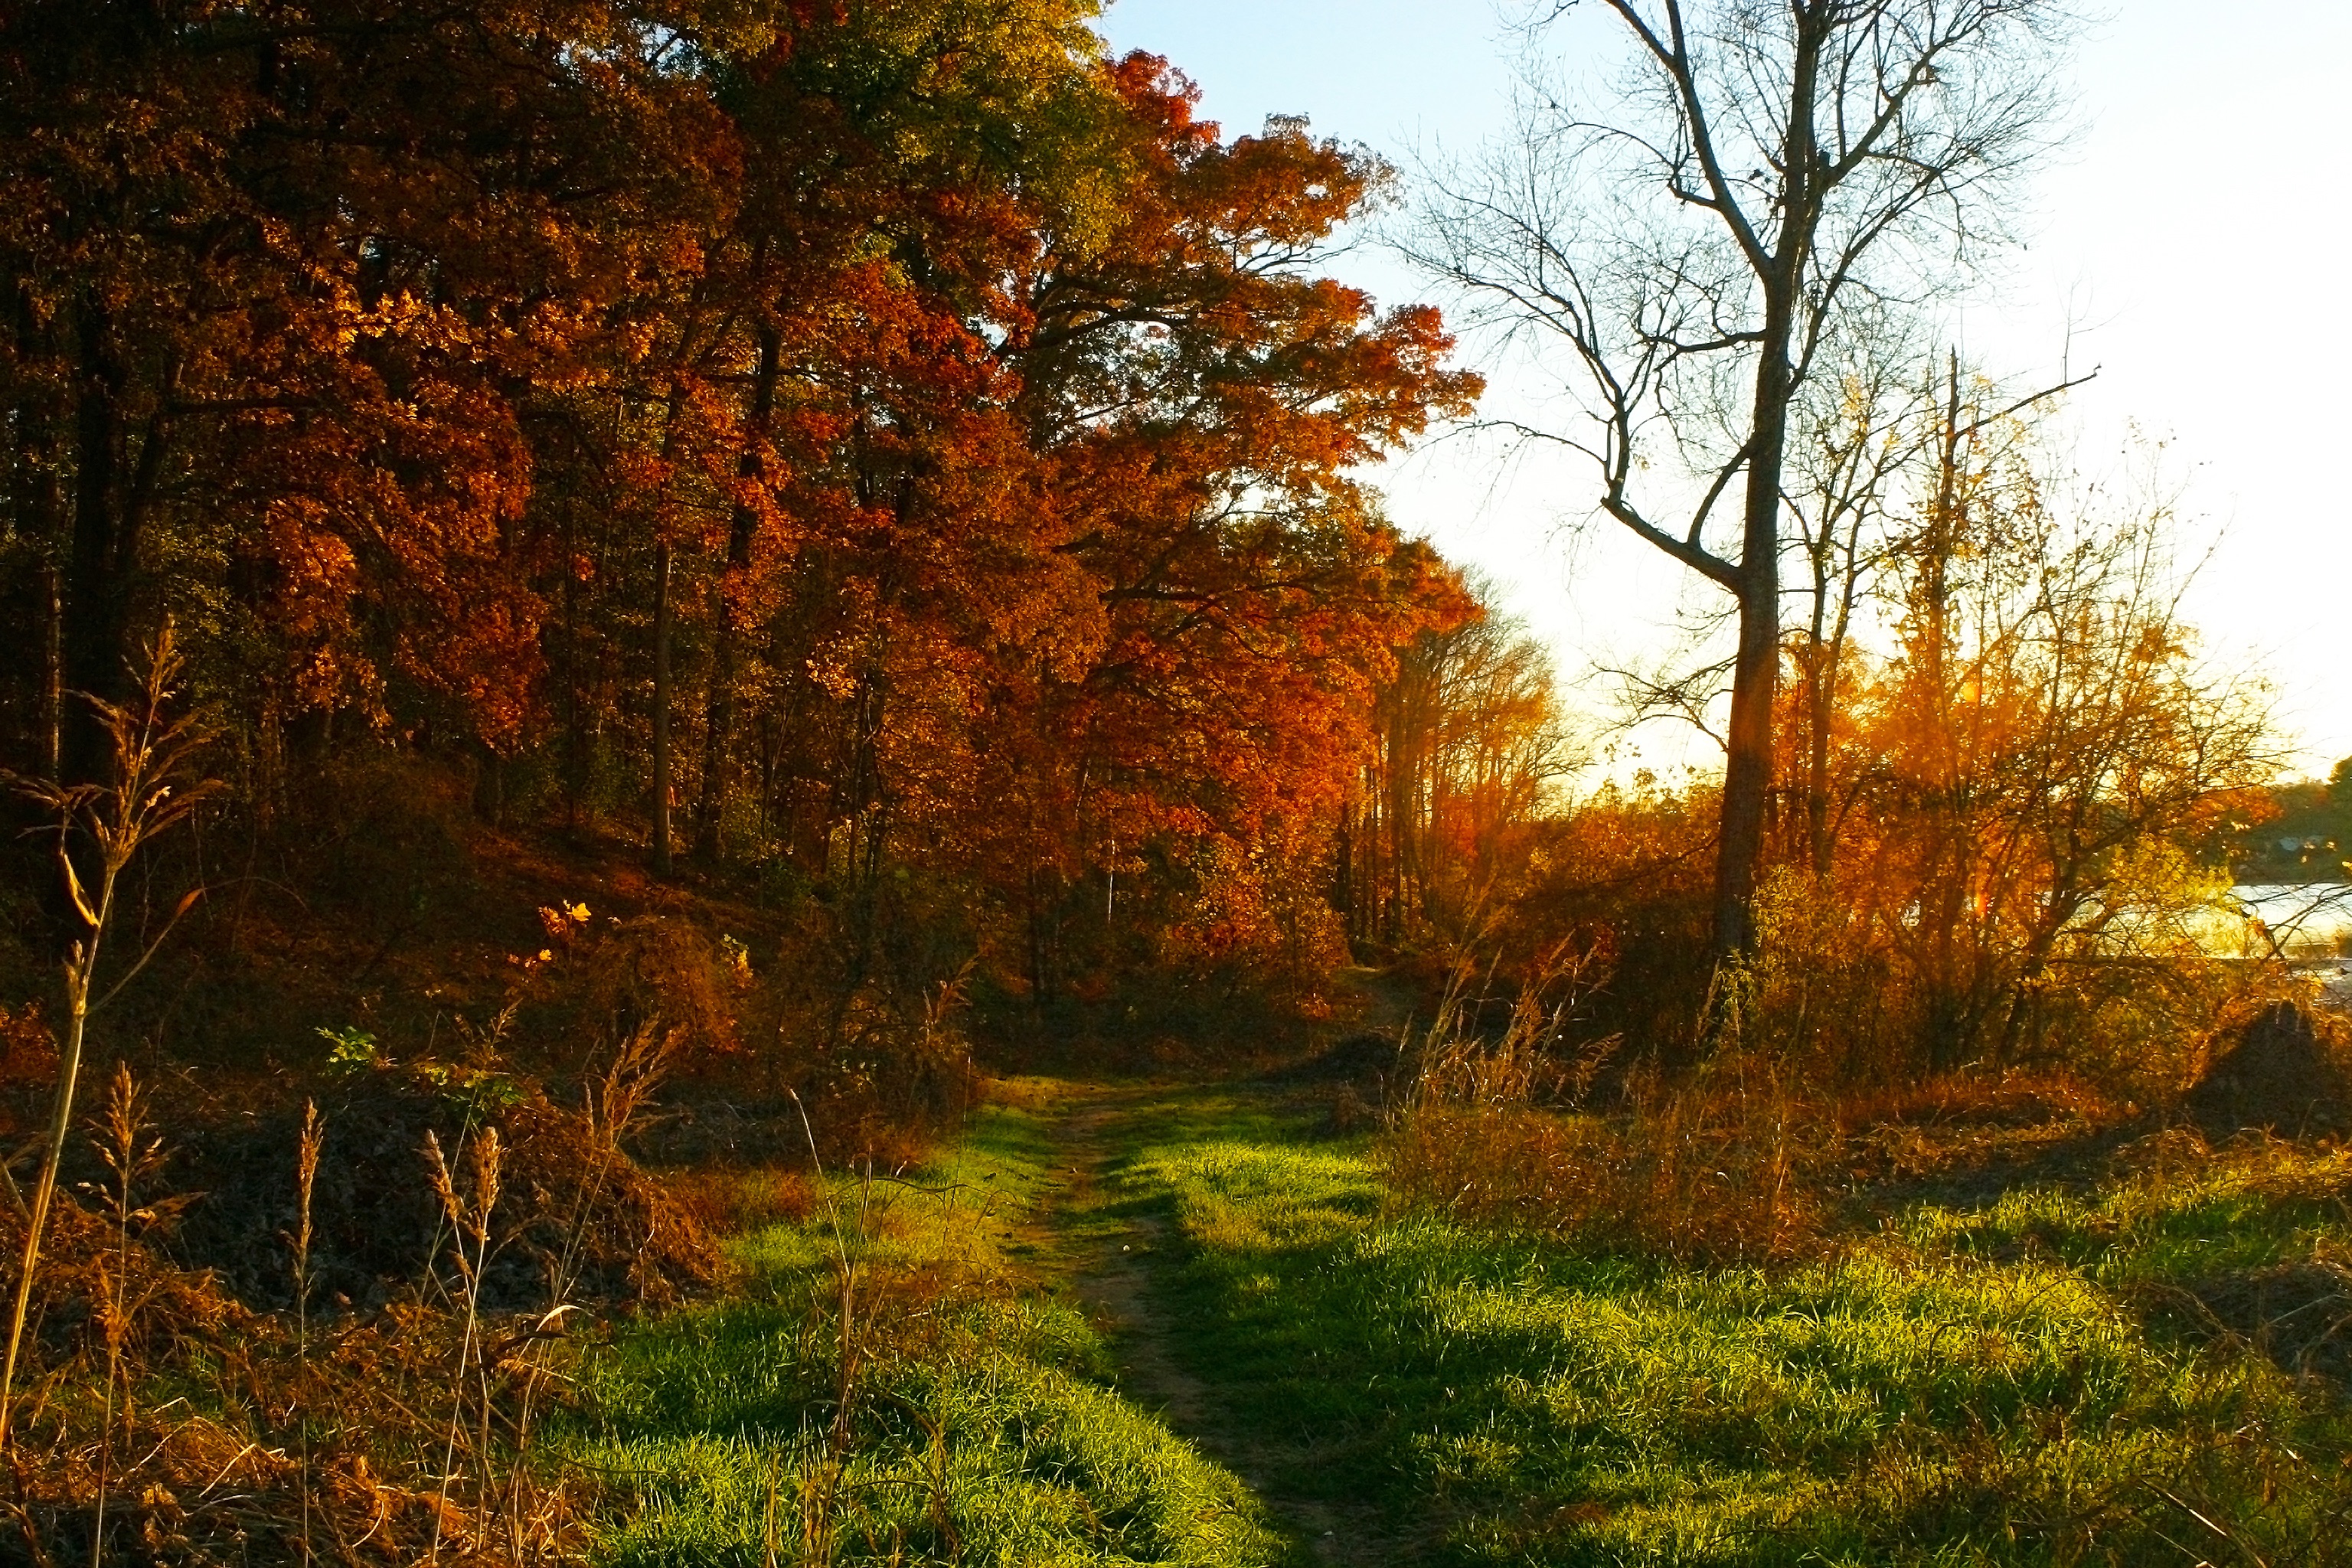
tree, forest, branch, plant, meadow, sunlight, morning, leaf, autumn, season, deciduous, woodland, habitat, ecosystem, natural environment, woody plant, temperate broadleaf and mixed forest